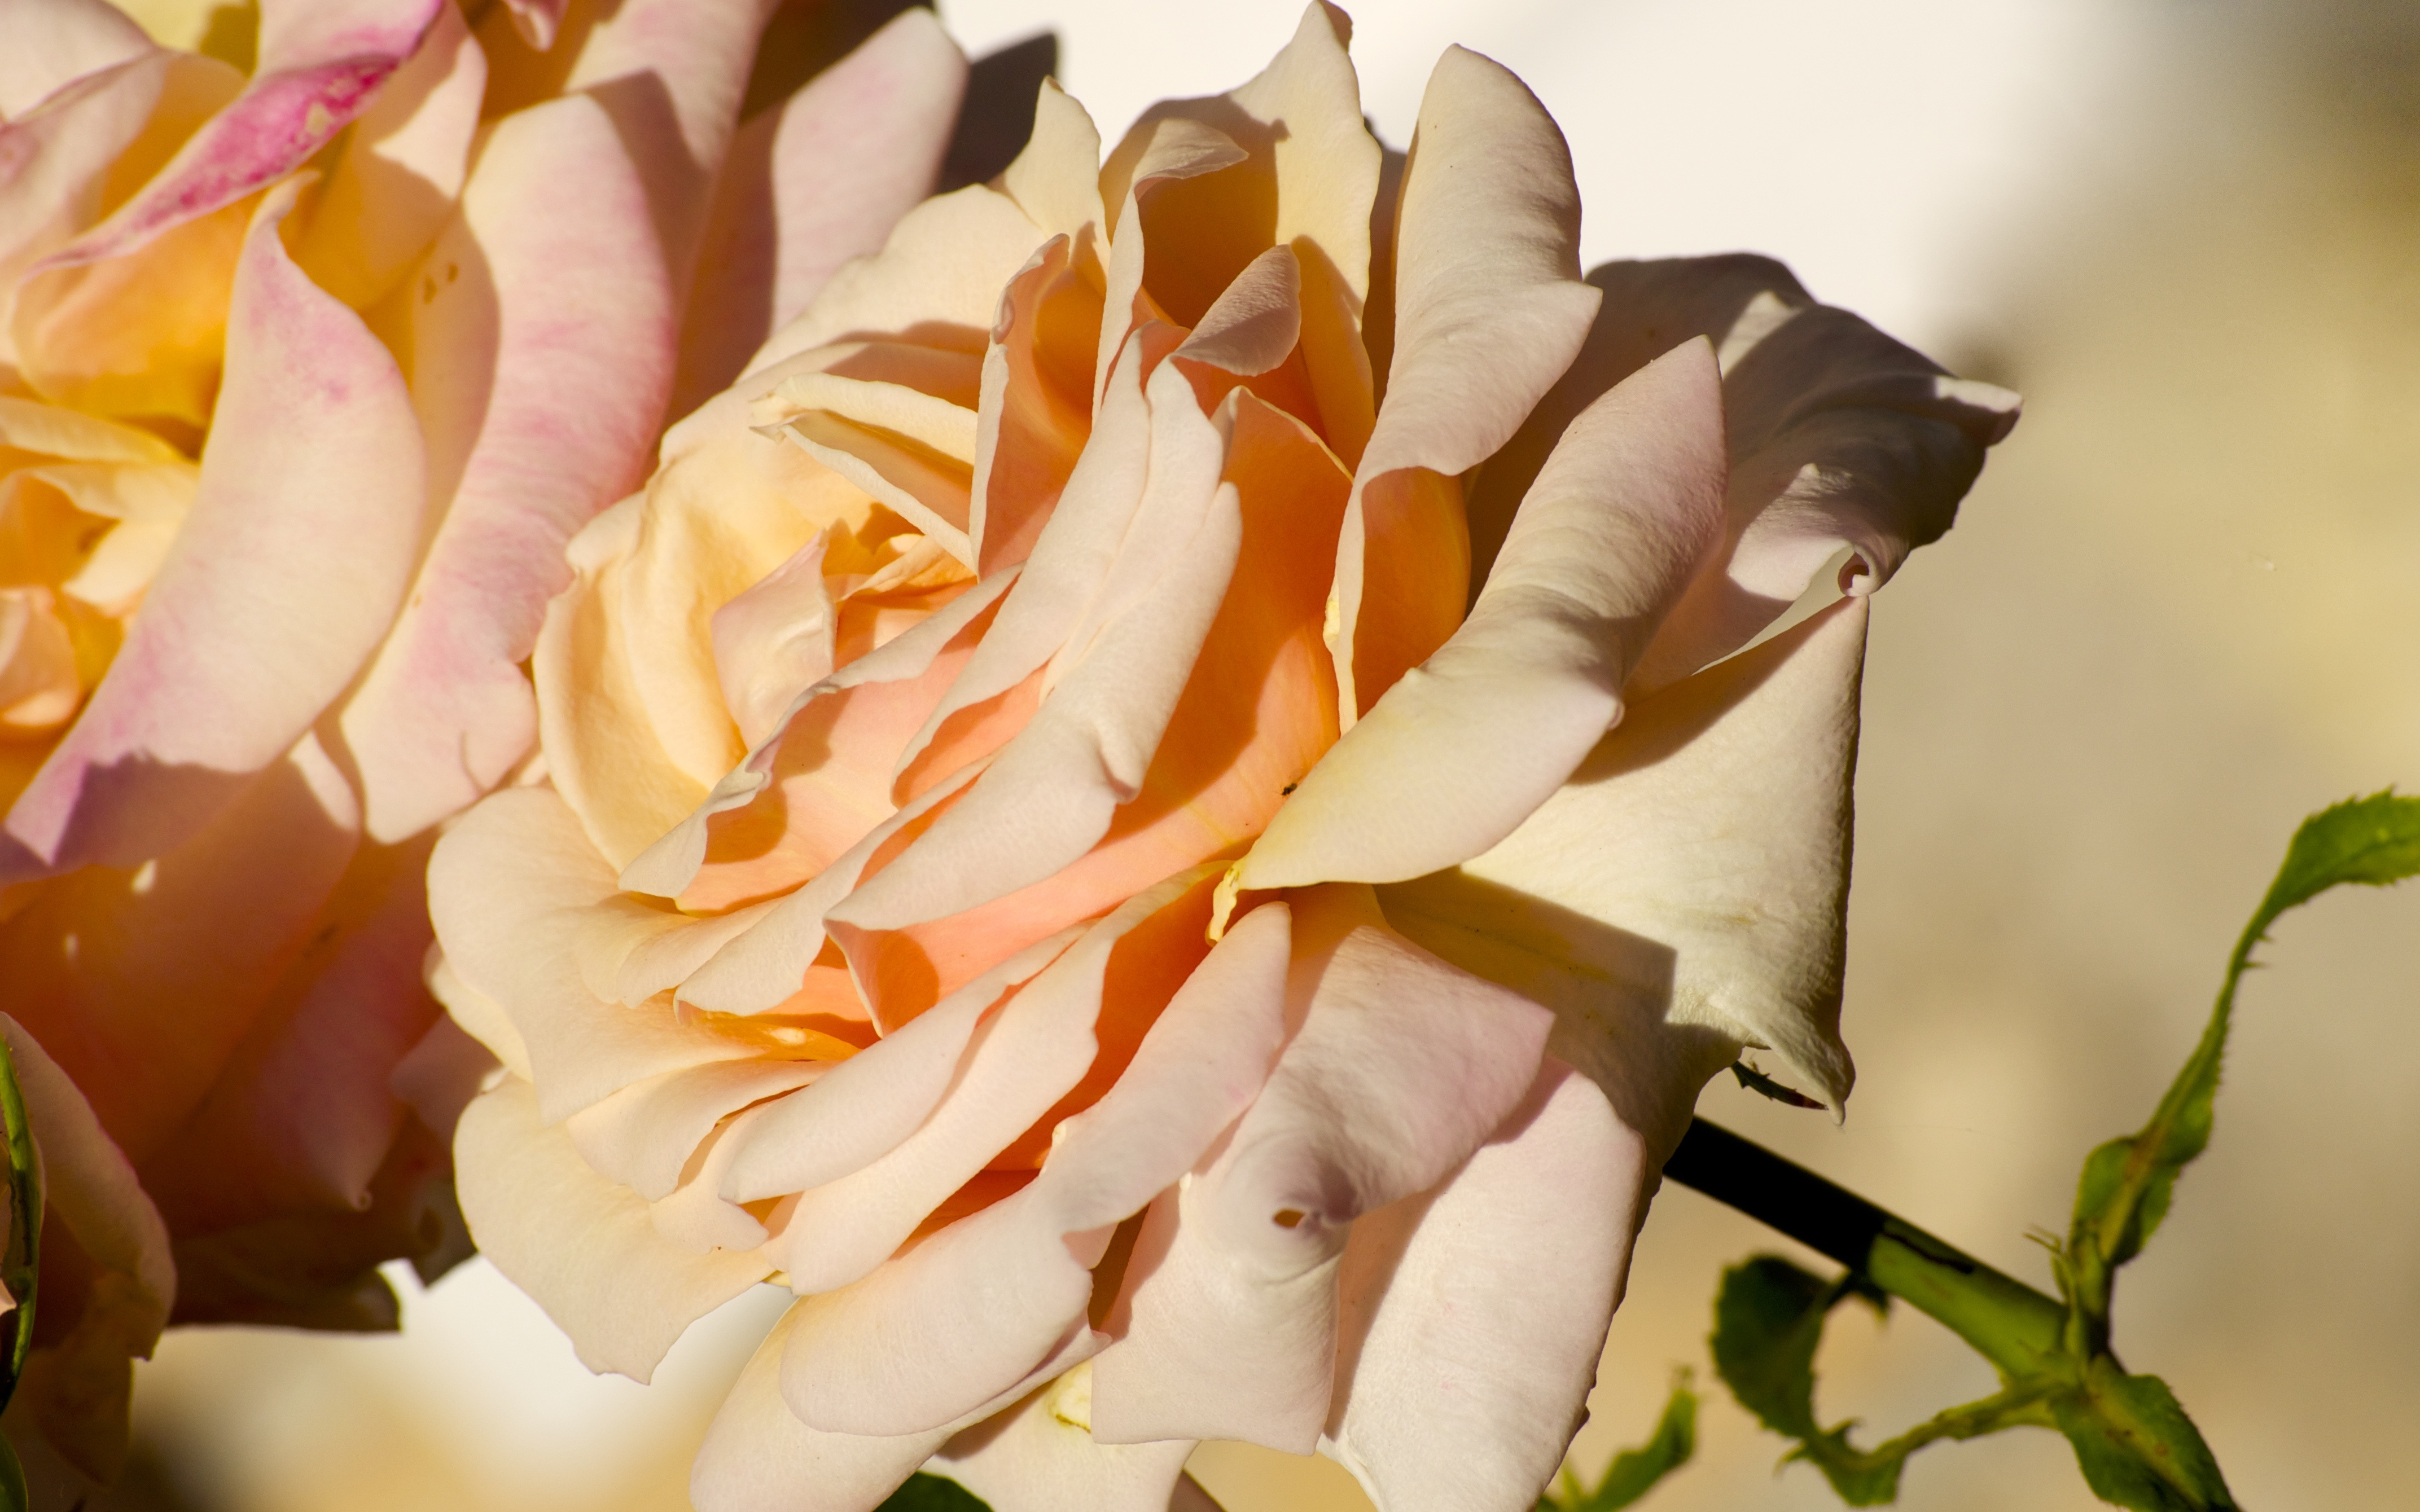
nature, blossom, plant, photography, leaf, flower, petal, rose, botany, yellow, flora, flowers, close up, petals, rosa, beauty, floristry, pink flower, macro photography, flowering plant, garden roses, rose family, flower bouquet, land plant, rose order